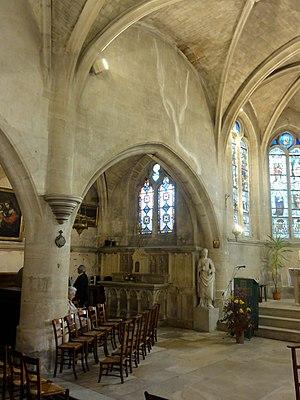
Intérieur de l'église - voir titre.
L'église Saint-Firmin est une église catholique paroissiale située à Vineuil-Saint-Firmin, dans le département de l'Oise, en France. Elle succède à un édifice médiéval, qui a été entièrement remplacé par l'église actuelle, édifiée dans une unique campagne de travaux entre 1540 et 1543 grâce au mécénat du connétable Anne de Montmorency. Ses dimensions sont modestes, et son architecture gothique flamboyante est très simple et sans ambition, mais les formes et proportions sont harmonieuses, et l'homogénéité de l'ensemble est remarquable. L'on note seulement que les réseaux des fenêtres sont d'une grande diversité : sur quinze fenêtres, pas plus que trois affichent un même dessin. Ce sont surtout les cinq verrières historiées de la Renaissance qui font la réputation de l'église Saint-Firmin. Elles sont regroupées dans le chœur, et ont en partie été réalisées par des grands maîtres de l'époque. Une restauration sous la direction d'Auguste Steinheil en 1881-1882 les a sauvées pour la postérité. L'église a été inscrite au titre des monuments historiques par arrêté du 13 février 1970, et bénéficié d'une restauration à la même époque.